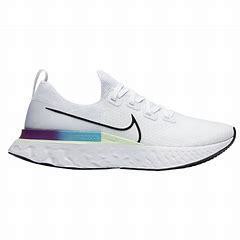
Brand: Nike
Model: React Infinity Run Flyknit 3